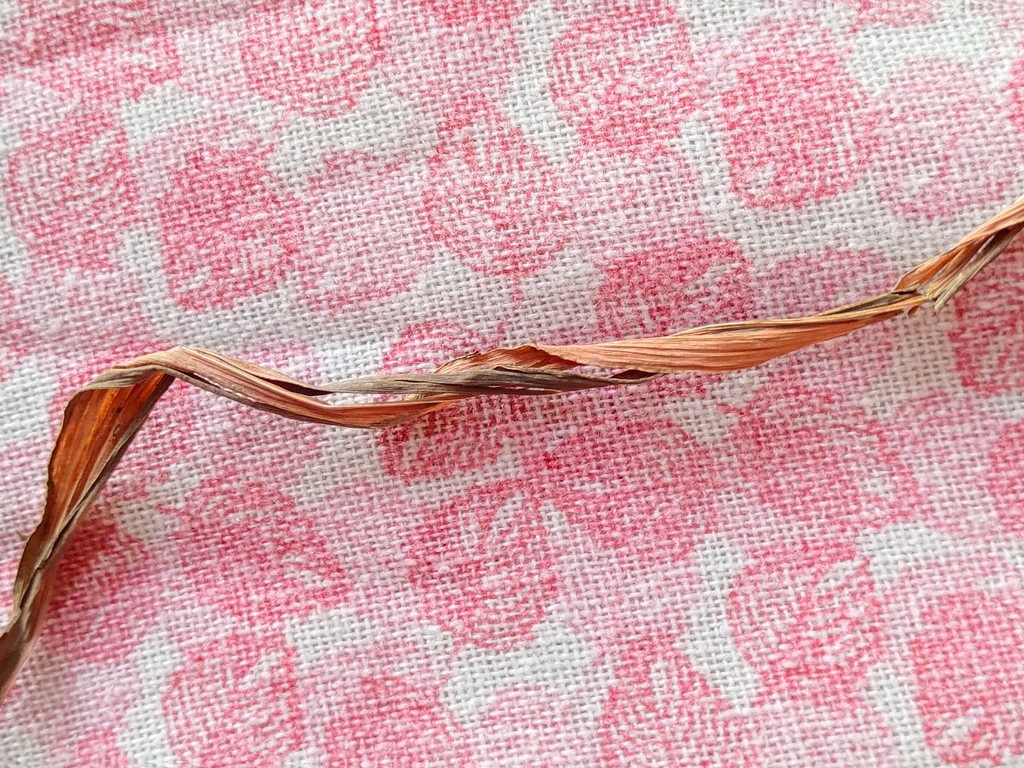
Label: Dried